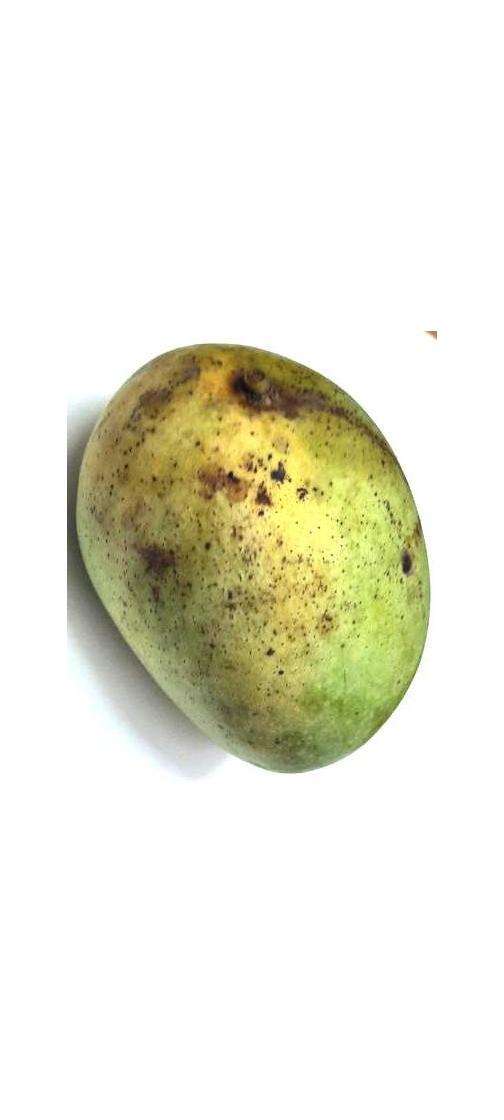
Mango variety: Fazli Shurmai